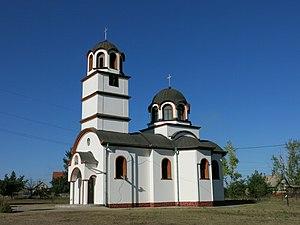
Ralja est une localité de Serbie située sur le territoire de la Ville de Smederevo, district de Podunavlje. Au recensement de 2011, elle comptait 1 206 habitants.